Jean-Baptiste Labat

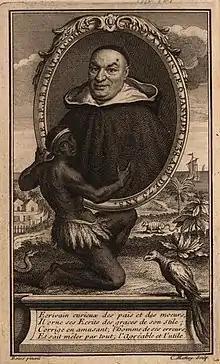

Jean-Baptiste Labat (sometimes called, simply, Père Labat) (1663 – 6 January 1738) was a French clergyman, botanist, writer, explorer, ethnographer, soldier, engineer, and landowner.